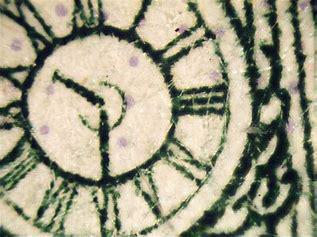
Brand: ON
Model: 100